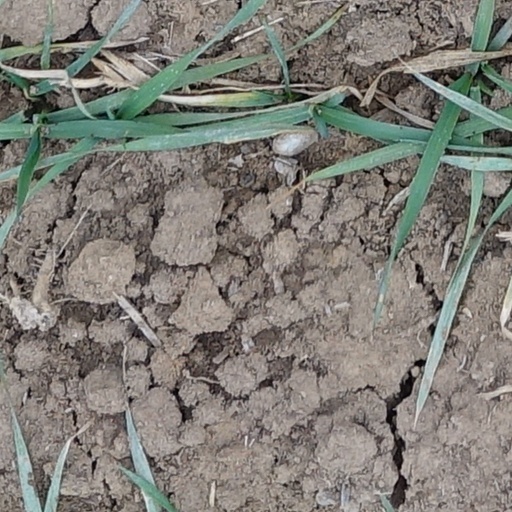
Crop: wheat